Billy Green (scout)

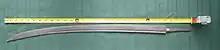
The sword Lieutenant-Colonel John Harvey gave to Billy Green the Scout before the Battle of Stoney Creek, June 5, 1813

Articles published in 2011 and 2013 rebut questions raised about Green's actions at Stoney Creek. The first is an article in the War of 1812 Magazine, in which author Philip Green reviews primary and secondary source evidence and material cultural evidence from the time of the battle. The primary source evidence consists mostly of written correspondence from British officers and American officers in the periods leading up to and immediately after the battle. The article compared the correspondence with accounts by Billy Green, and found a close correspondence. The conclusion from the article is that, by the standard of evidence used to accept Laura Secord as historical fact, the story of Billy Green must be accepted as historical fact.